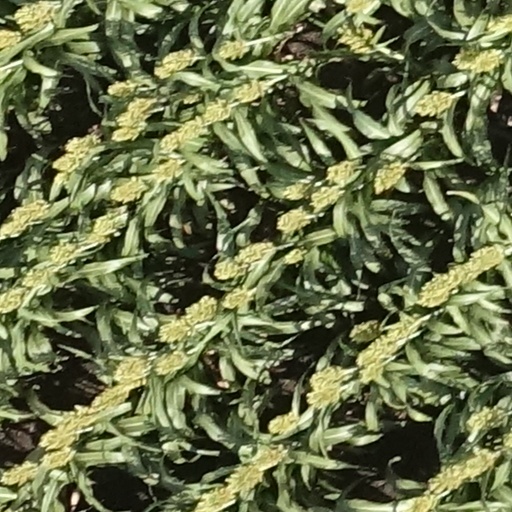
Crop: sorghum